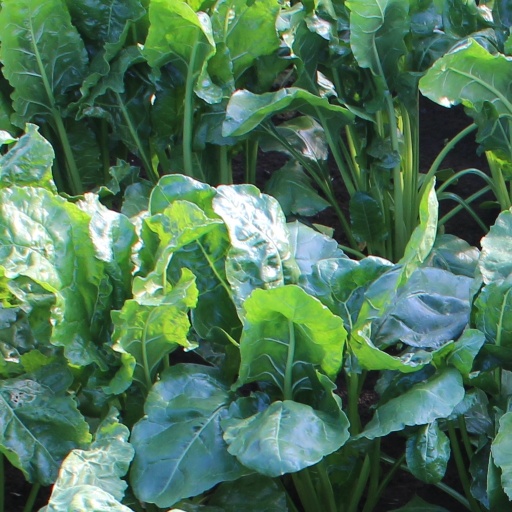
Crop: sugar beet